Willemsoord, Den Helder

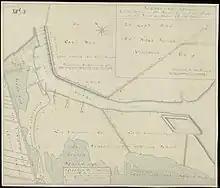
The dams and the Nieuwe Werk of 1792

In the seventeenth and eighteenth centuries, it became increasingly difficult for big ships to regularly sail to the Dutch cities on the Zuiderzee. Many ships therefore anchored in the Roadstead of Texel, where a lot of transloading was done by small ships that anchored safely in the Nieuwediep. The Nieuwediep was a stretch of deep water close to the coast near what would later become Den Helder, and was well protected by a shoal.